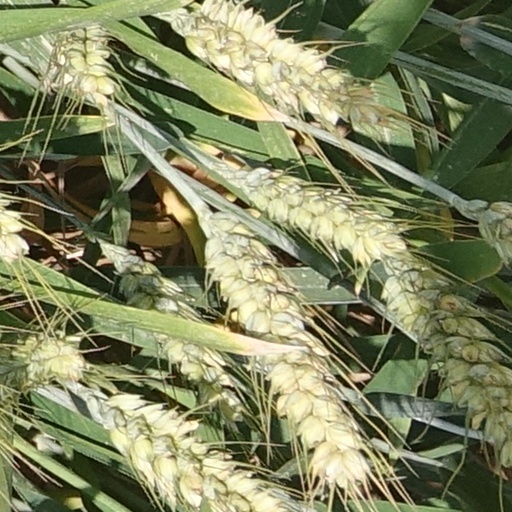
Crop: wheat